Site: brandenburg
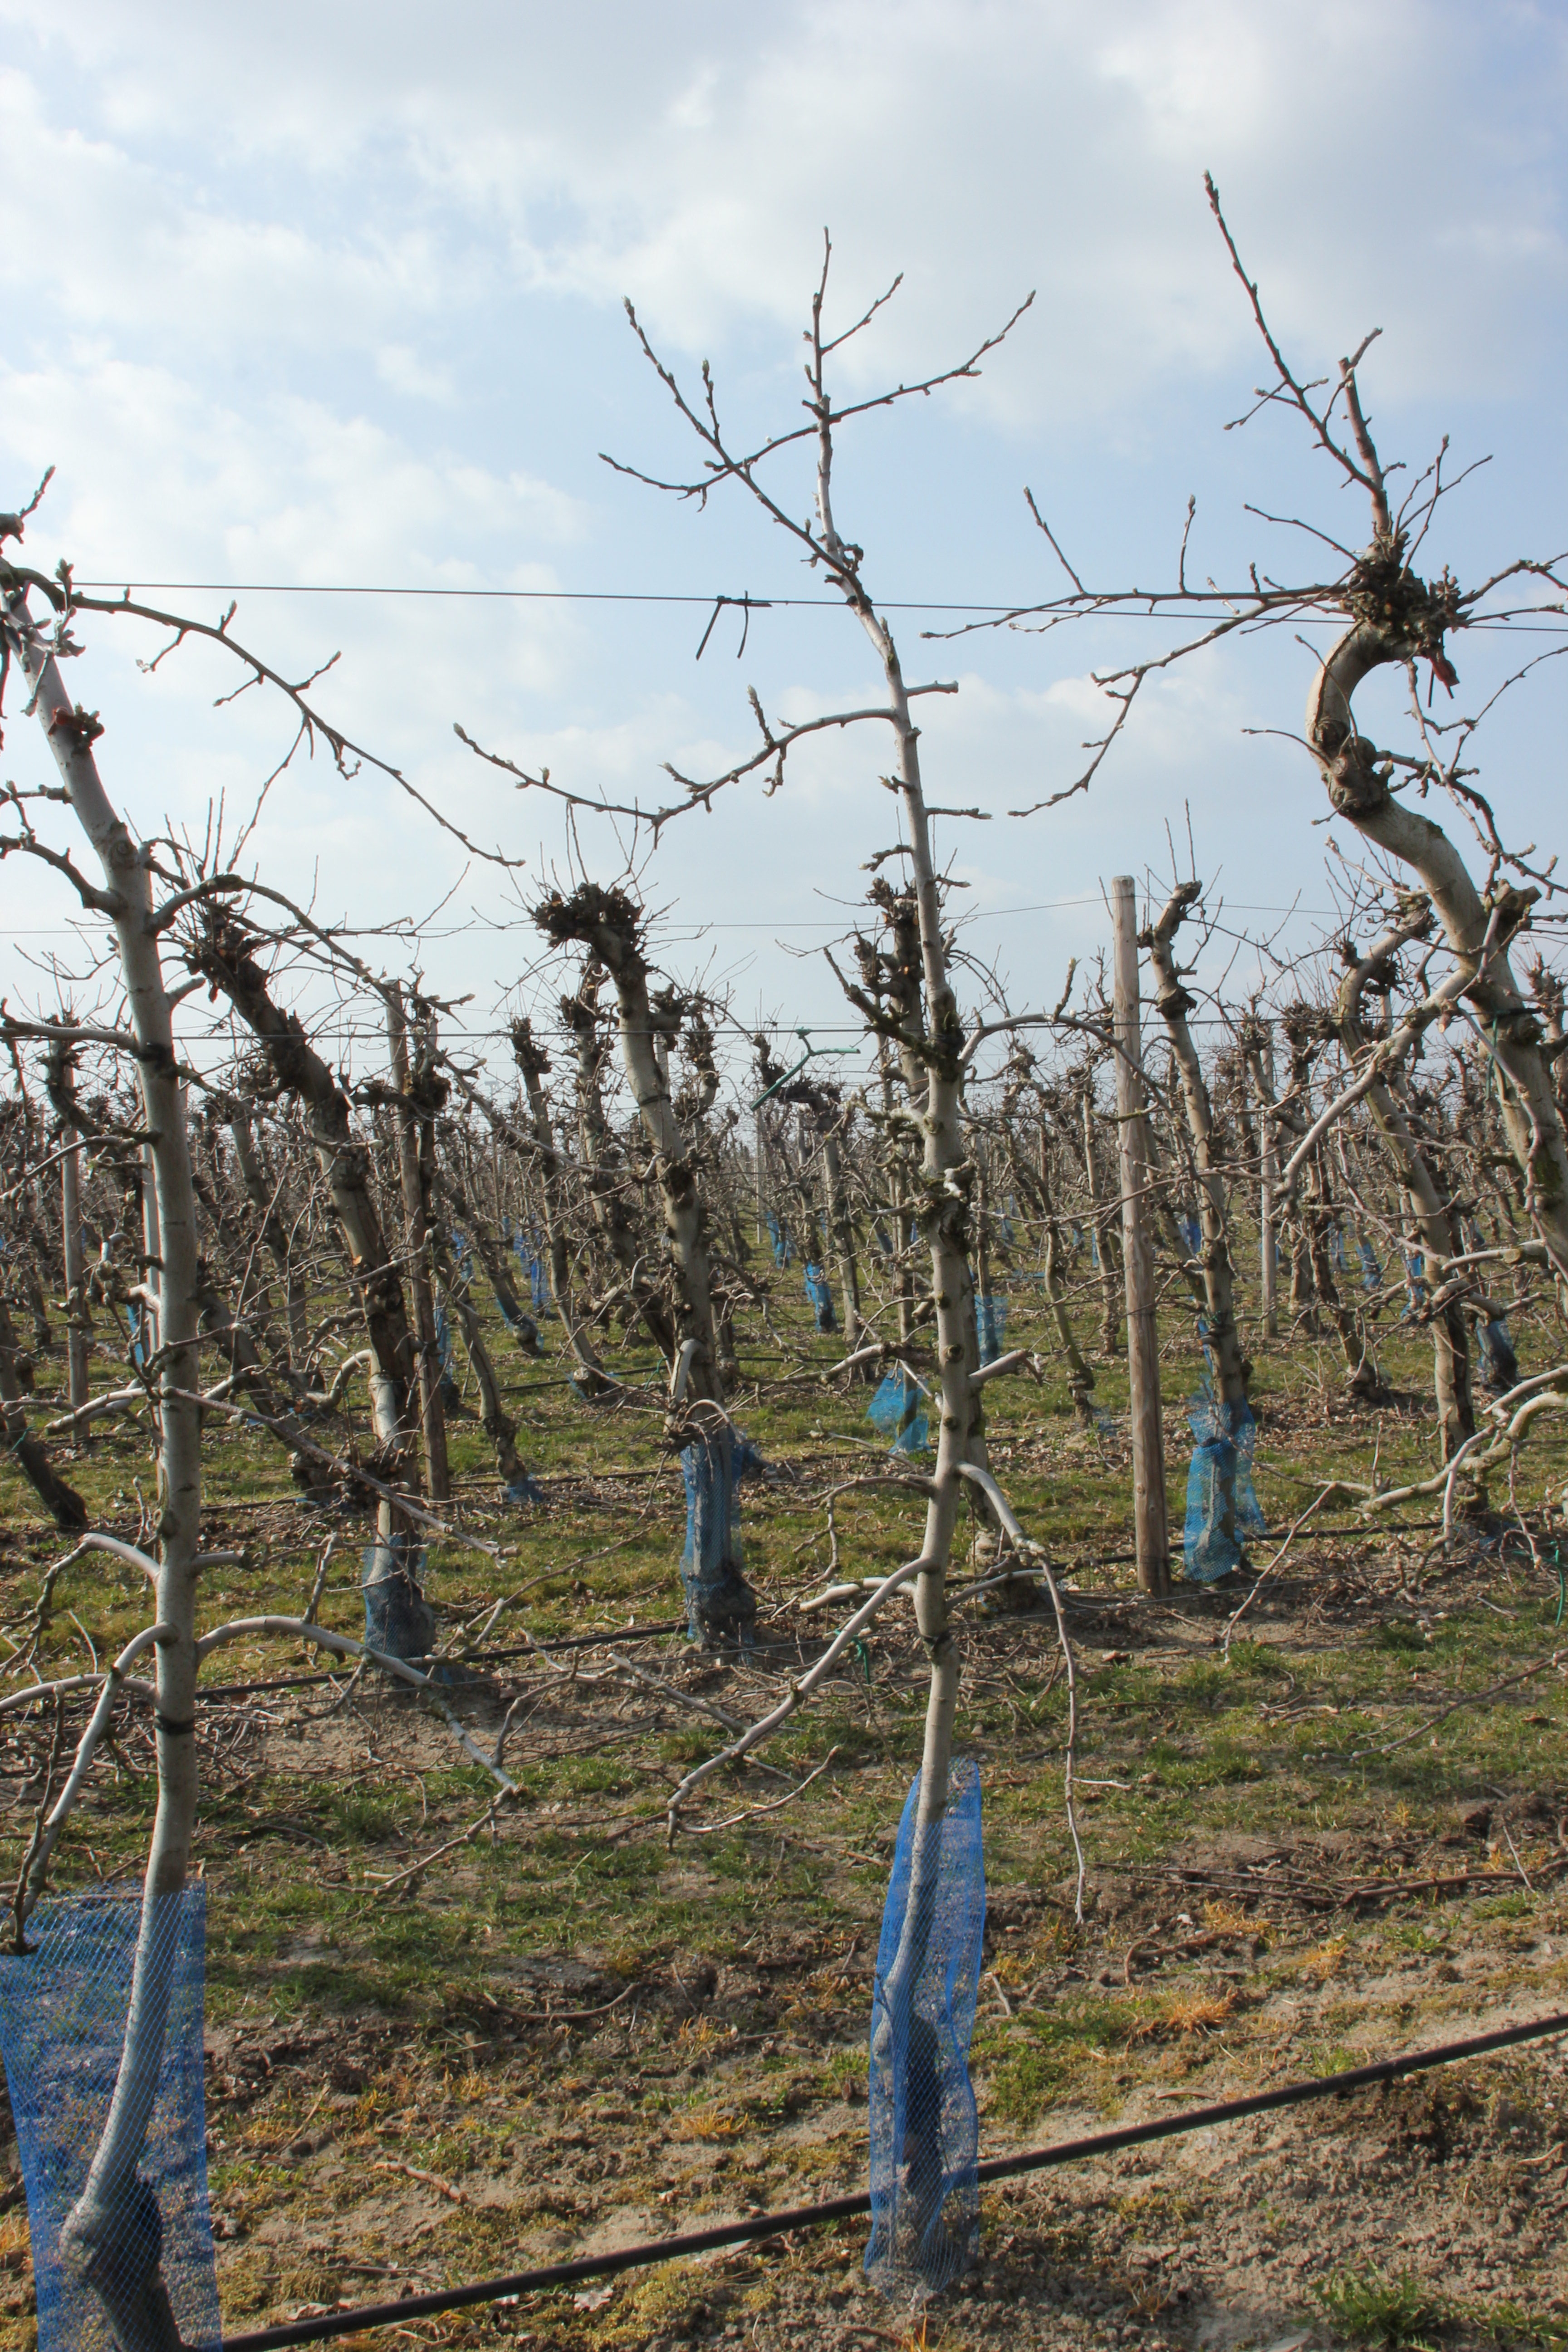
Growth stage (BBCH 03): Bud development